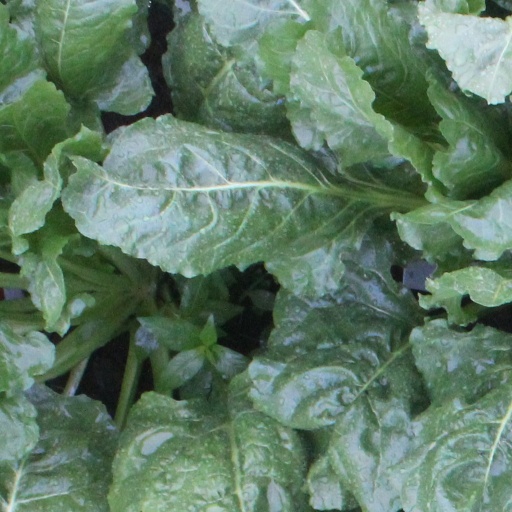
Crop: sugar beet